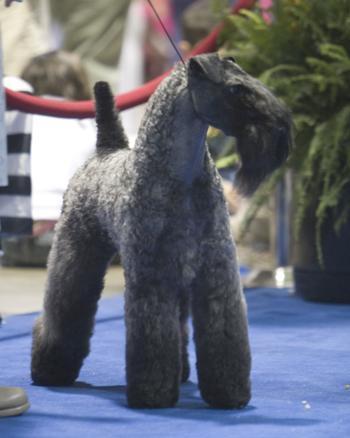
Kerry_blue_terrier